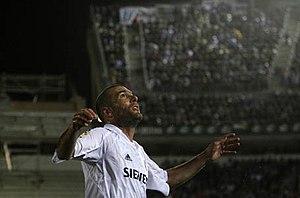
Zinédine Zidane, né le 23 juin 1972 à Marseille, est un footballeur international français devenu entraîneur. Durant sa carrière de joueur, entre 1988 et 2006, il évolue au poste de milieu offensif, comme meneur de jeu. De janvier 2016 à fin mai 2018, et à partir de mars 2019, il est l'entraîneur du Real Madrid CF, où il a terminé sa carrière de joueur.